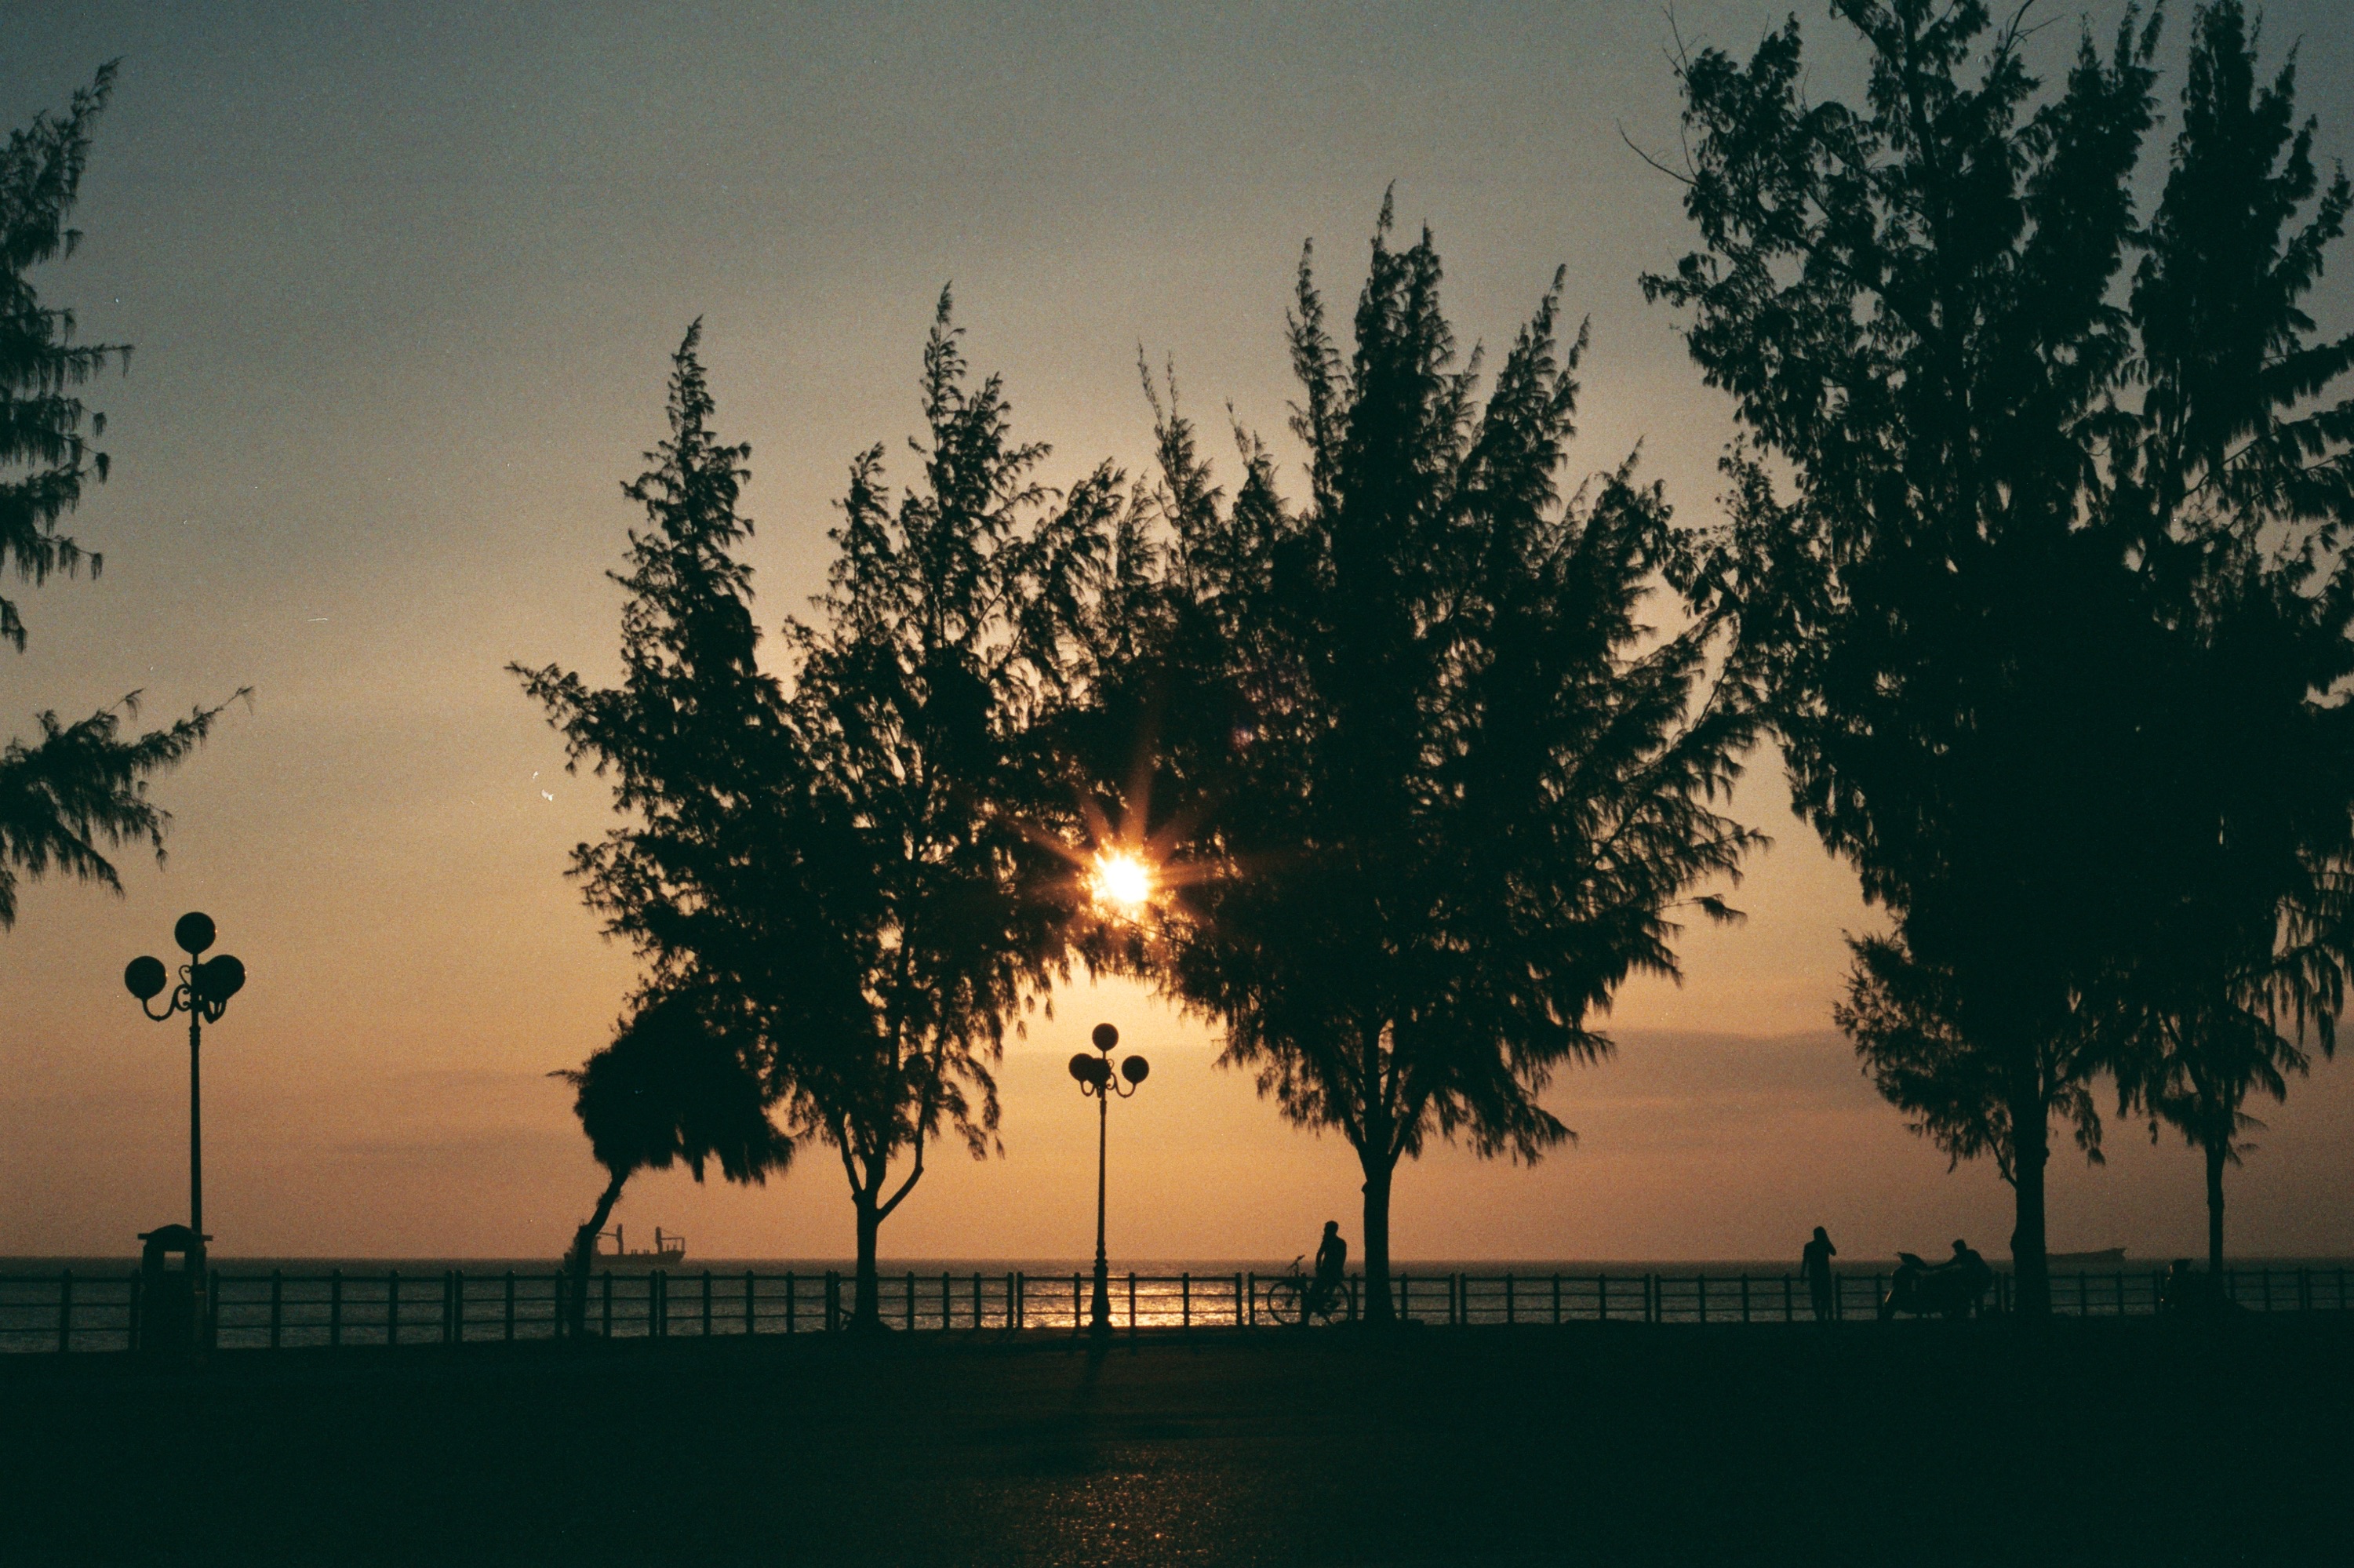
tree, nature, horizon, plant, sky, sun, sunrise, sunset, night, sunlight, morning, dawn, dusk, evening, reflection, atmospheric phenomenon, woody plant, arecales